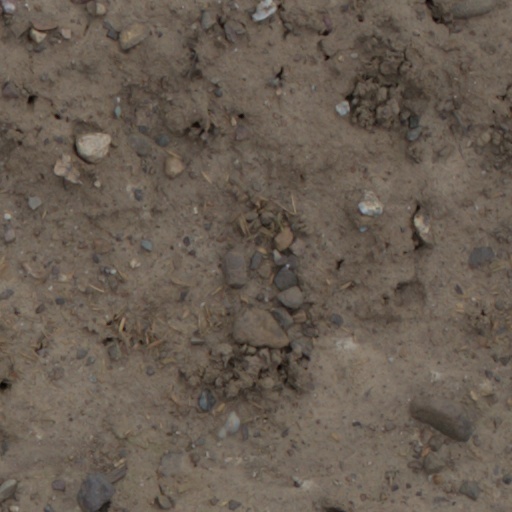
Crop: wheat